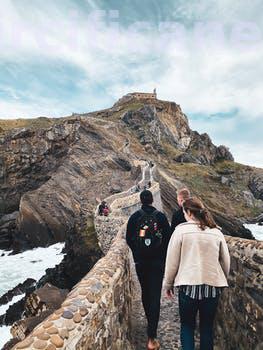
Label: Watermark